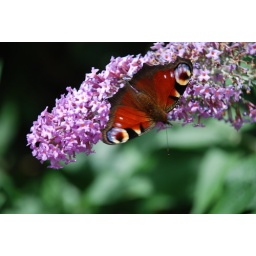
Peacock butterfly on the Buddleia plant in front of my house